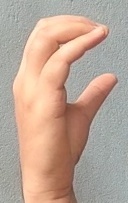
ASL sign: C